New Castle (Ingolstadt)

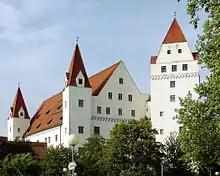
New Castle in Ingolstadt

The New Castle in Ingolstadt is one of the most important Gothic secular buildings of the 15th Century in Bavaria. The builders were Louis VII, Duke of Bavaria-Ingolstadt and Duke George the Rich of Bavaria-Landshut, both of the Wittelsbach dynasty. The neighboring Old Castle, a medieval fortress from the 13th Century, is today called Herzogkasten.